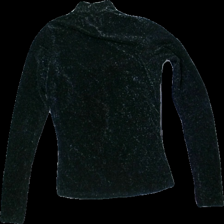
View: back
Type: Top
Category: Ladies
Brand: Not in the list
Brand text on label: NLY Trend
Colors: Black
Material: unknown
Pattern: Metallic
Cut: Tight, Turtle neck
Size: XS
Season: All
Price range: 50-100
Recommended usage: Reuse
Description: Black top with metallic thread